Bandırma B.İ.K.

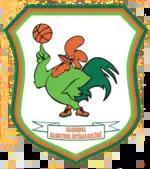
Original logo of the club

In the 2016–17 season, Banvit played in the inaugural season of the Basketball Champions League. In the competition, it reached the championship game of the Final Four in Tenerife, Banvit's first European final. Banvit lost 63–59 to host team Iberostar Tenerife.